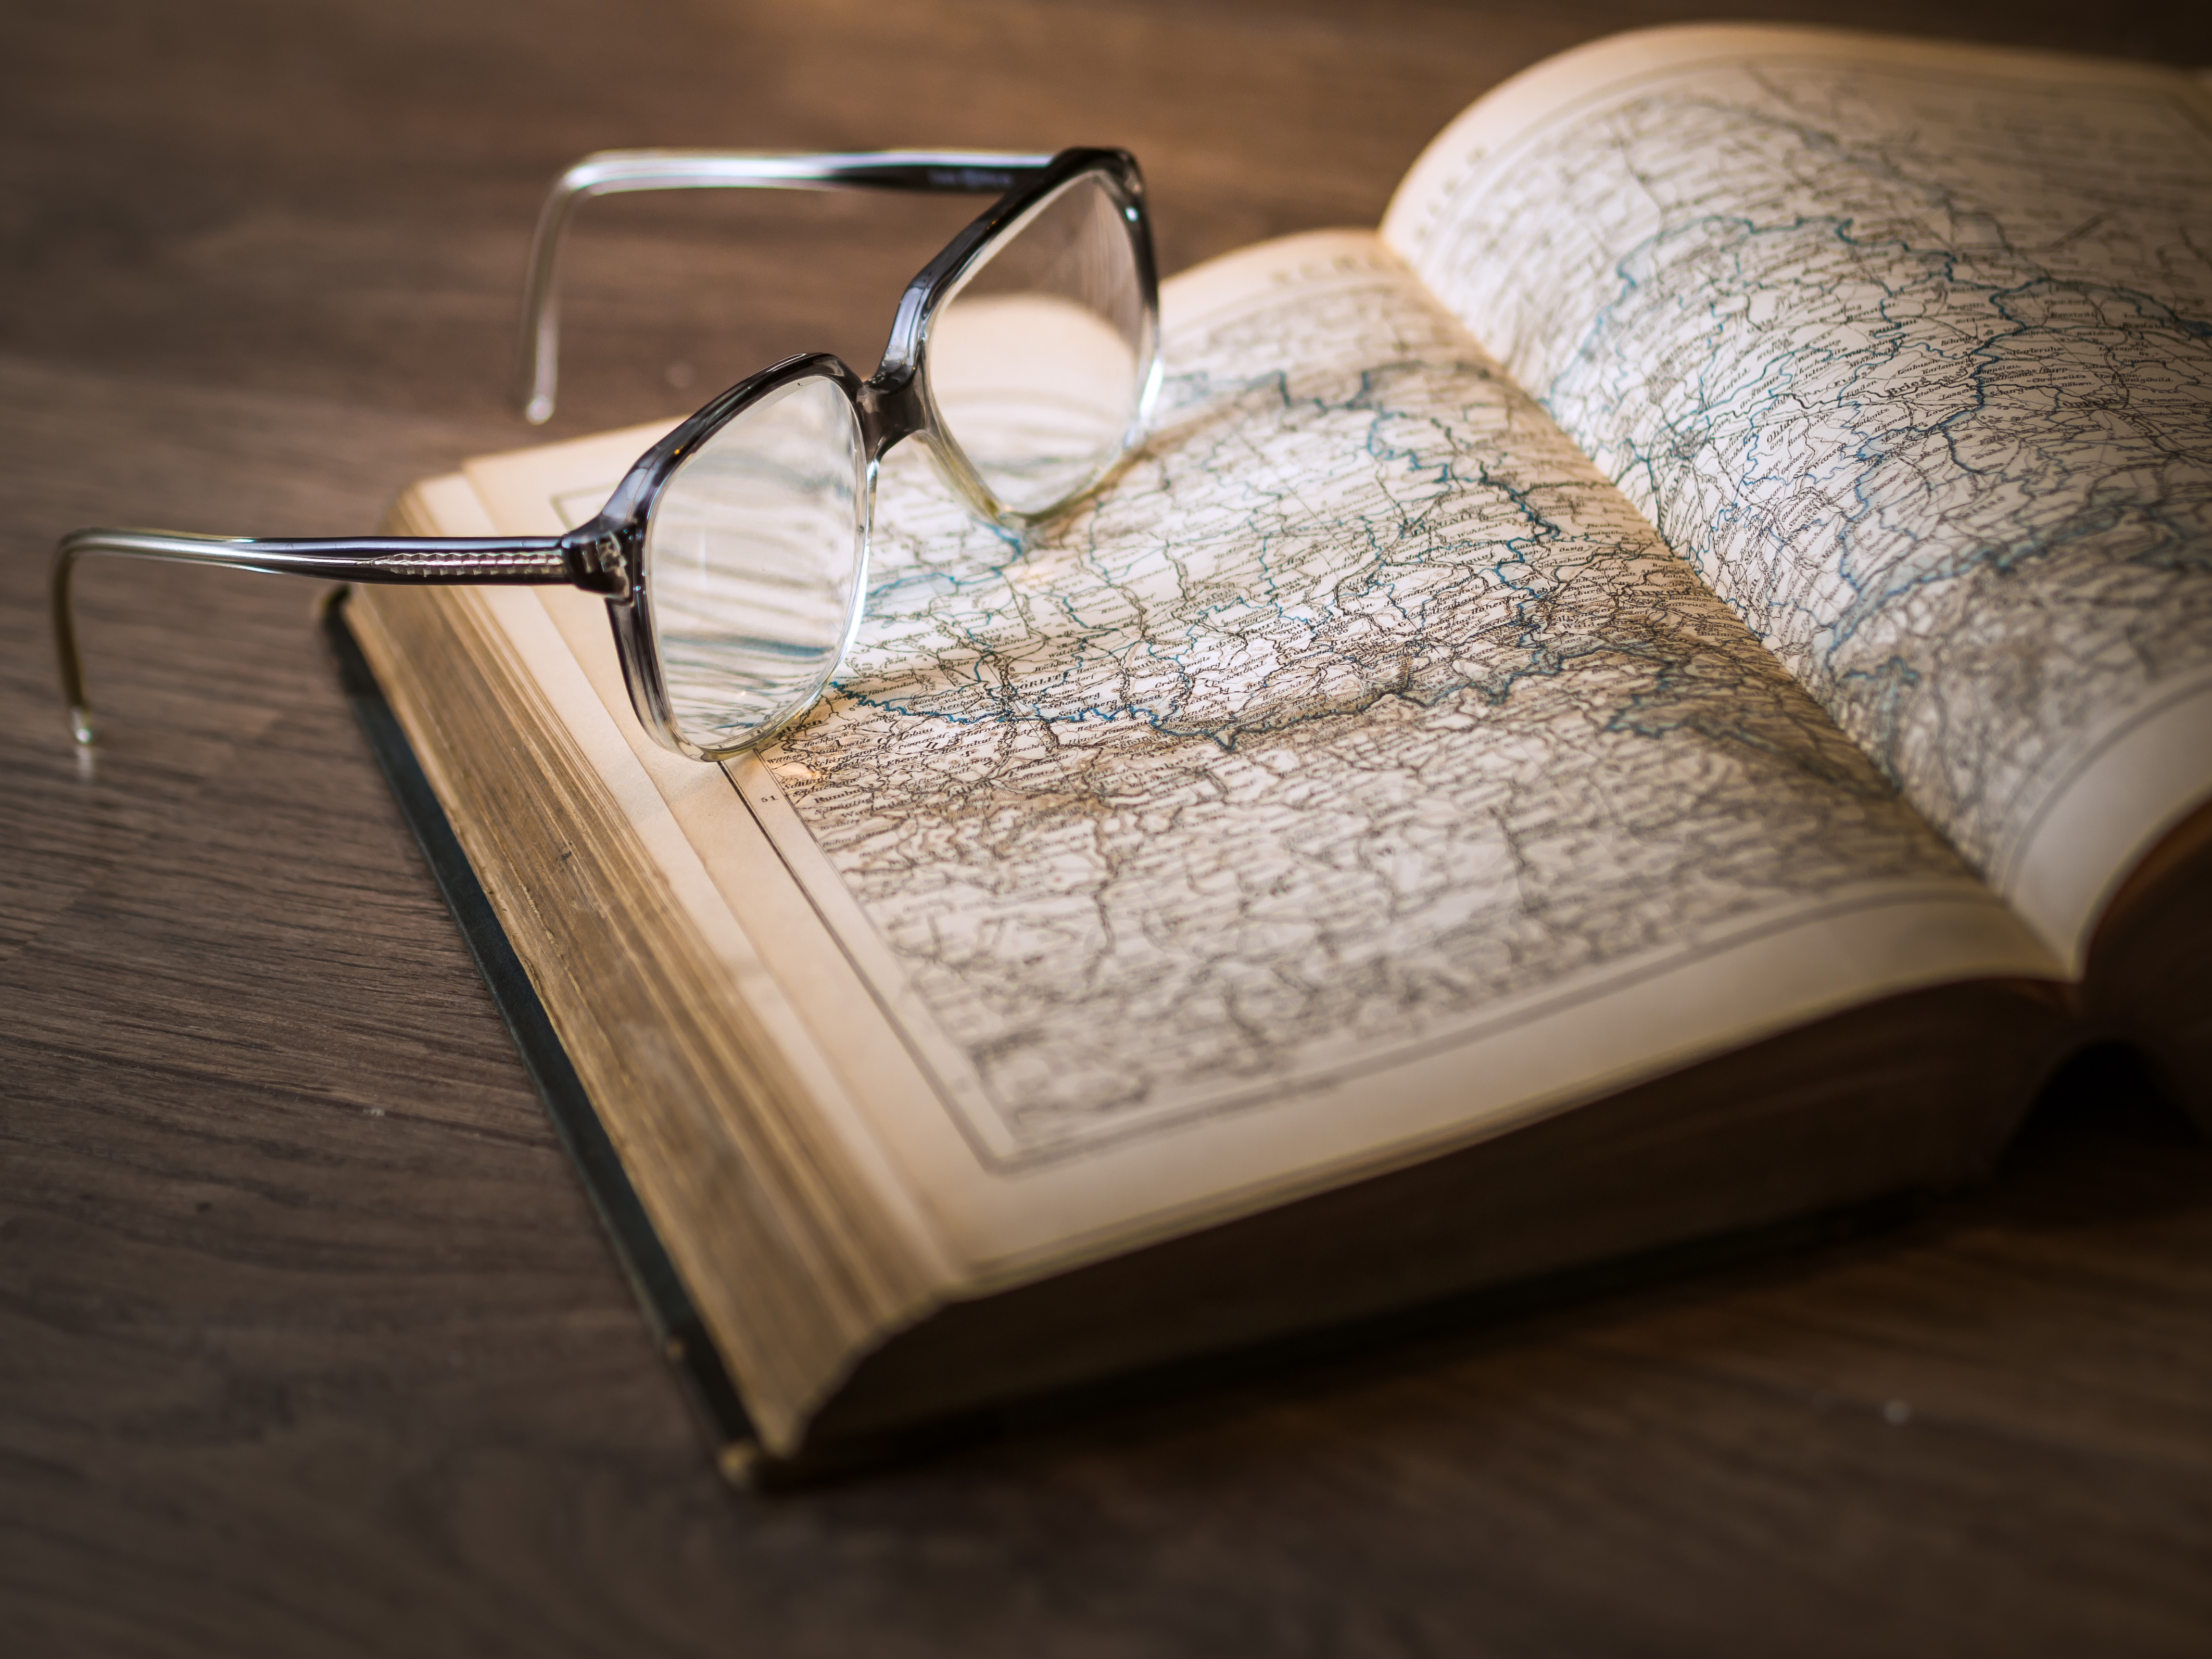
writing, table, book, read, open, wood, vintage, antique, retro, old, wall, europe, print, macro, america, stack, closeup, paper, lighting, page, map, bookshelf, atlas, education, research, textbook, close up, bookcase, science, bookstore, literature, study, library, text, glasses, university, wooden, school, history, information, cover, wisdom, knowledge, literary